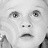
Emotion: surprise